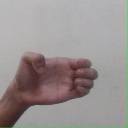
अक्षर: ख